American Gothic Tales

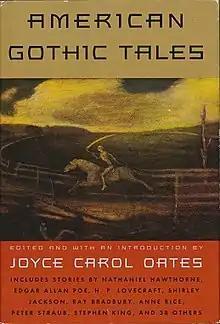
First edition Cover art: Albert Pinkham Ryder, "The Race Track (Death on a Pale Horse)", c.1896 - c.1908

American Gothic Tales is an anthology of "gothic" American short fiction. Edited and with an Introduction by Joyce Carol Oates, it was published by Plume in 1996. It features contributions by Washington Irving, Nathaniel Hawthorne, Edgar Allan Poe, Stephen King, Anne Rice and others, and includes over 40 stories.